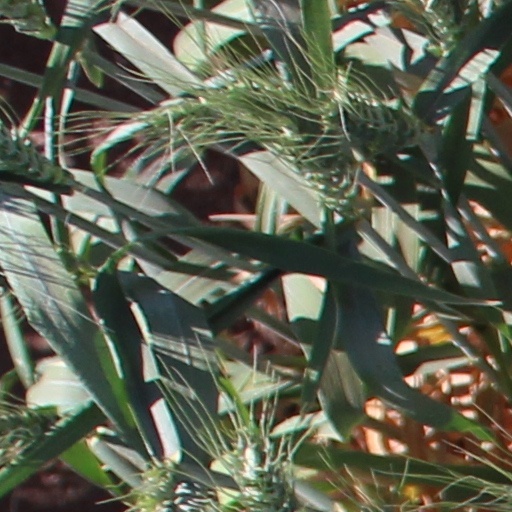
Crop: wheat